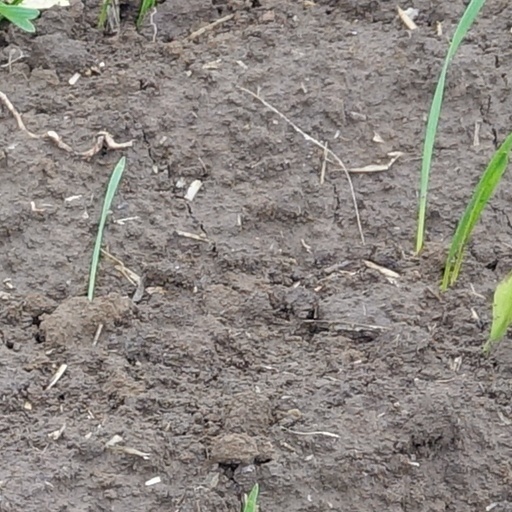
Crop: wheat